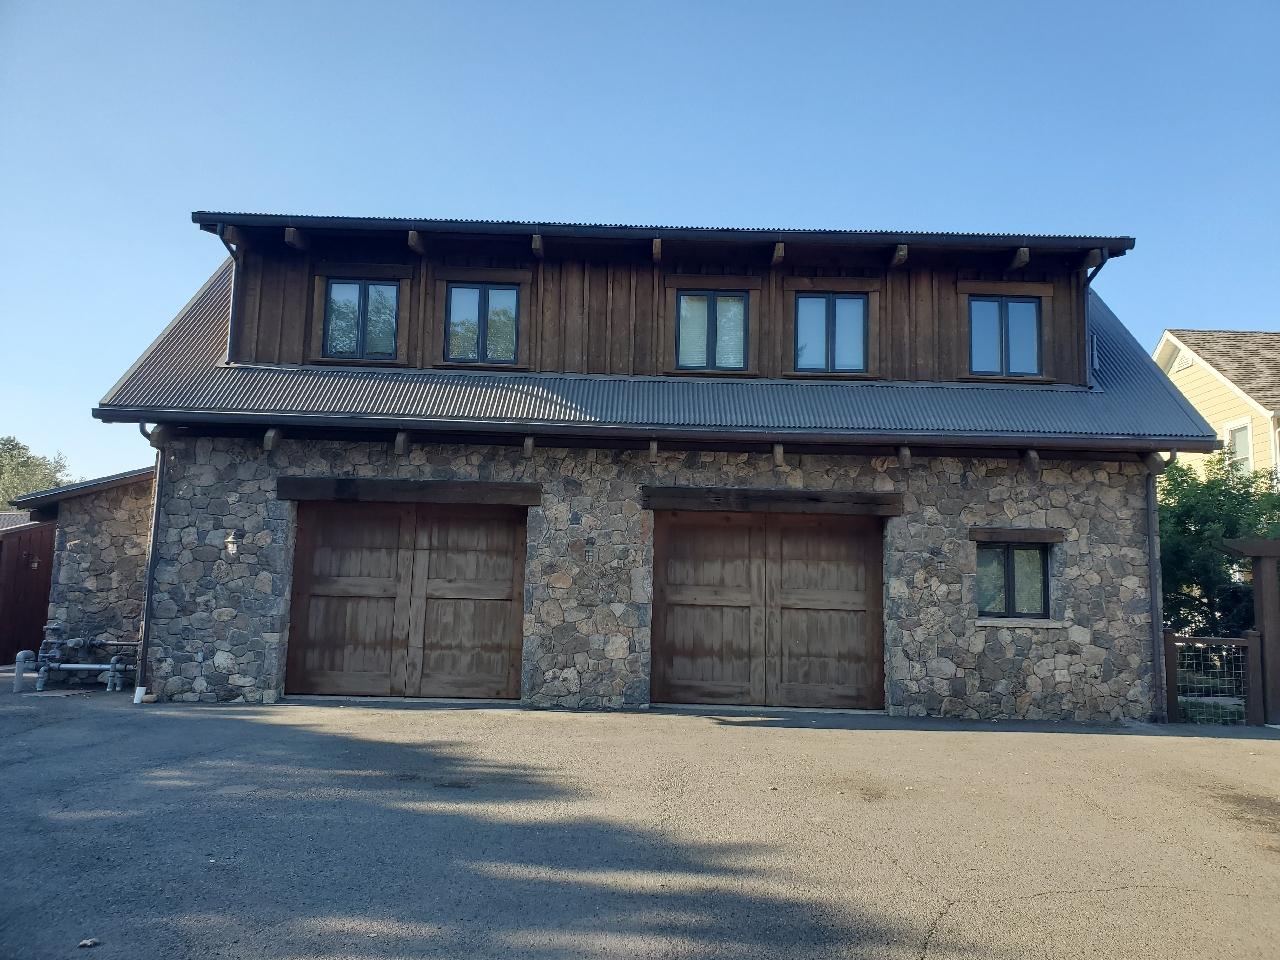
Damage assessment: no_damage